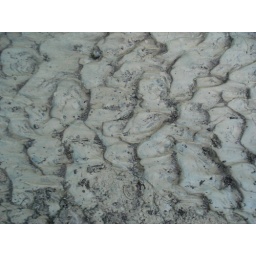
The heavy rains and rushing water on Sunday made patterns in the dirt road